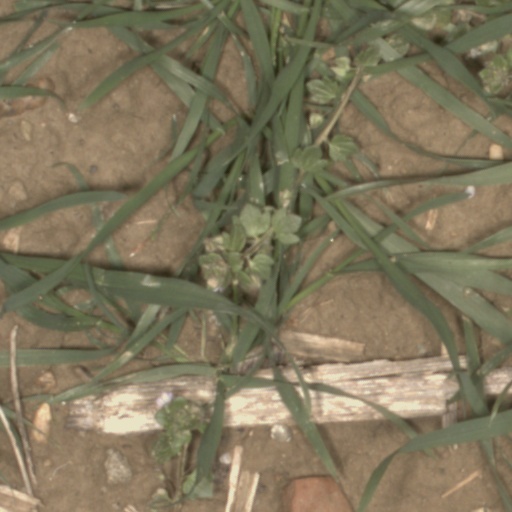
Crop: wheat